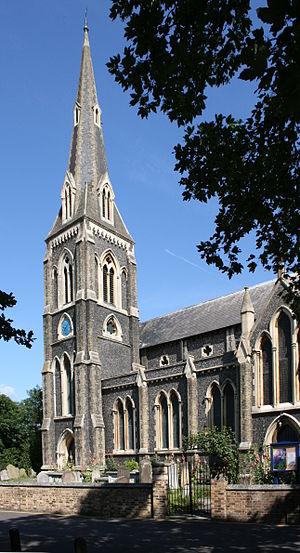
Sir George Gilbert Scott, est un architecte anglais. Il fut l'un des architectes les plus prolifiques qu'a produit le Royaume-Uni ayant construit, rénové ou agrandi pas moins de 800 édifices principalement religieux.